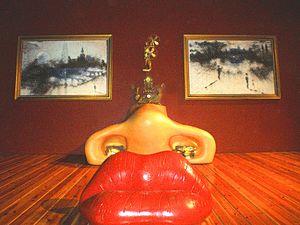
Le théâtre-musée Dalí est un musée consacré à l'artiste Salvador Dalí, situé dans la ville catalane de Figueras en Espagne.